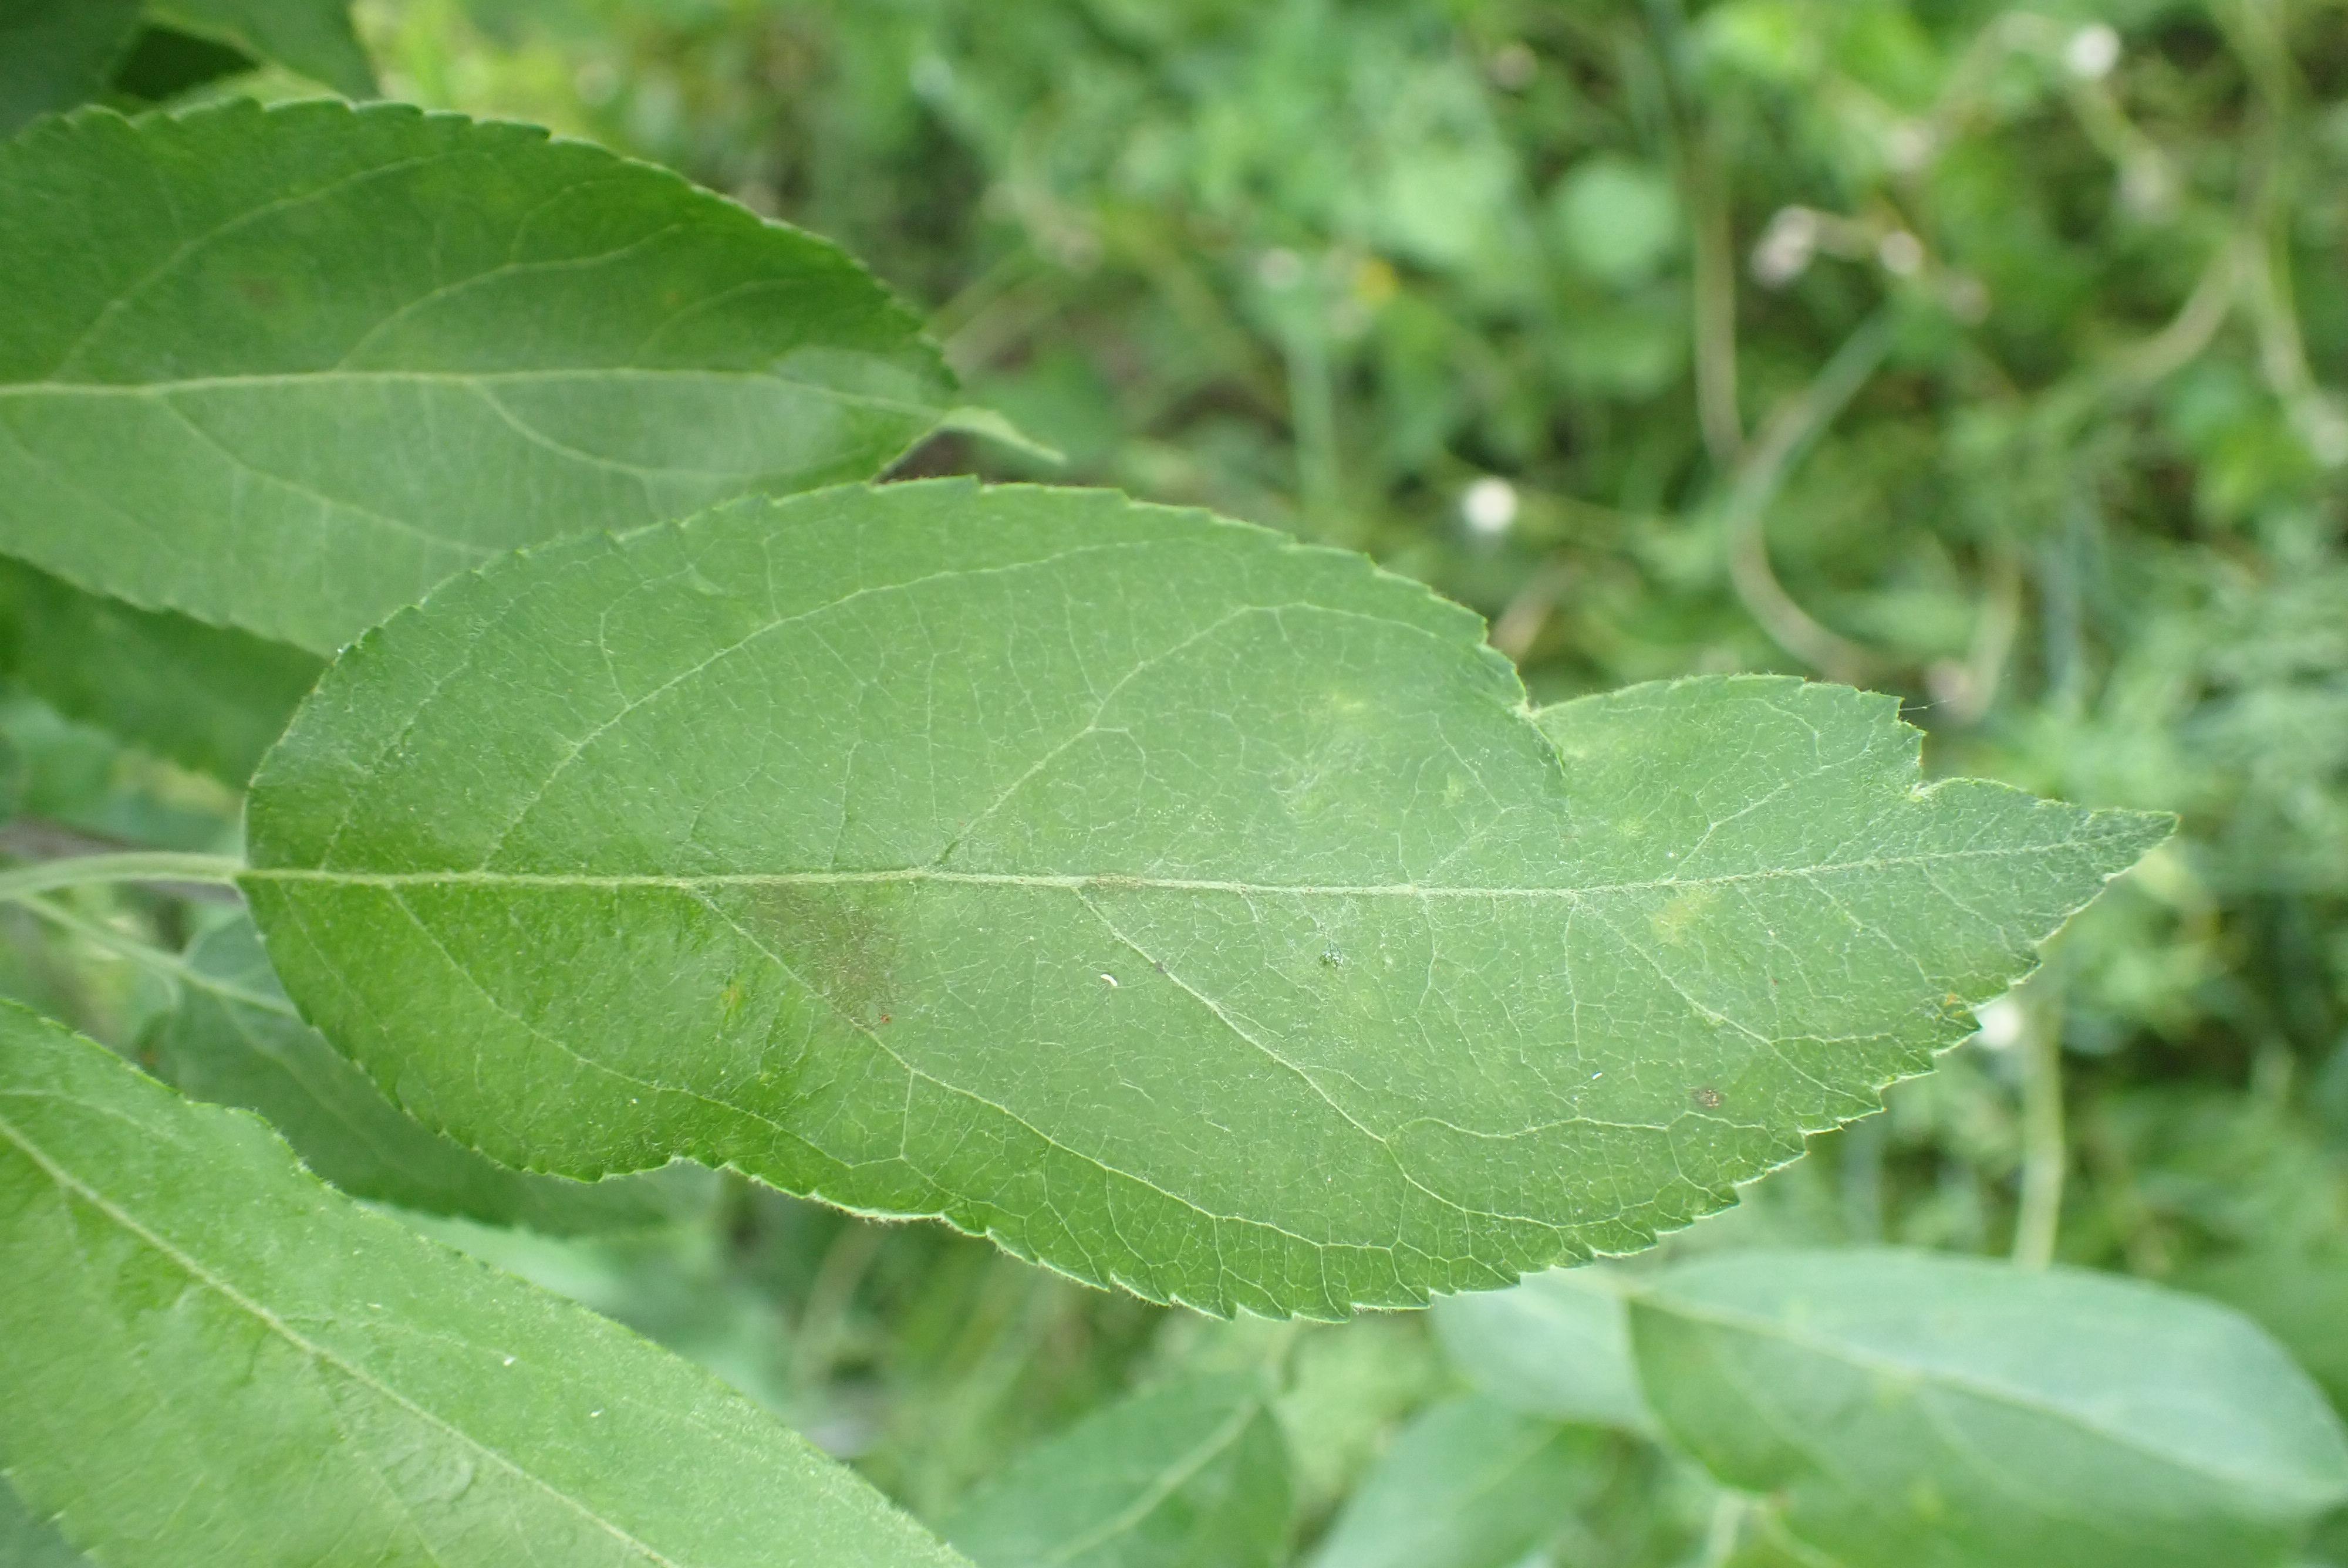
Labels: scab